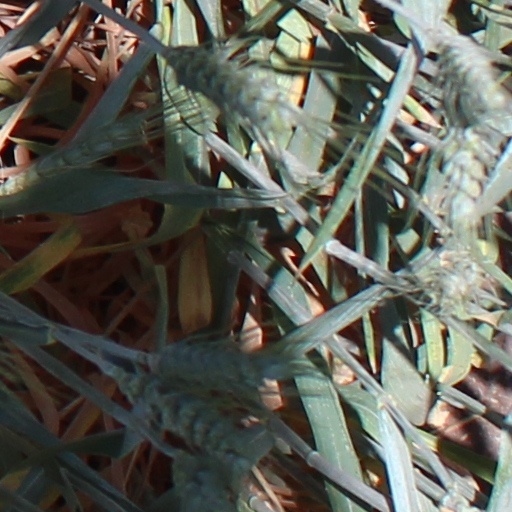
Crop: wheat